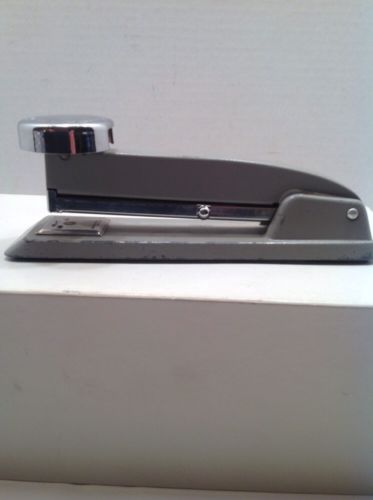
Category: stapler